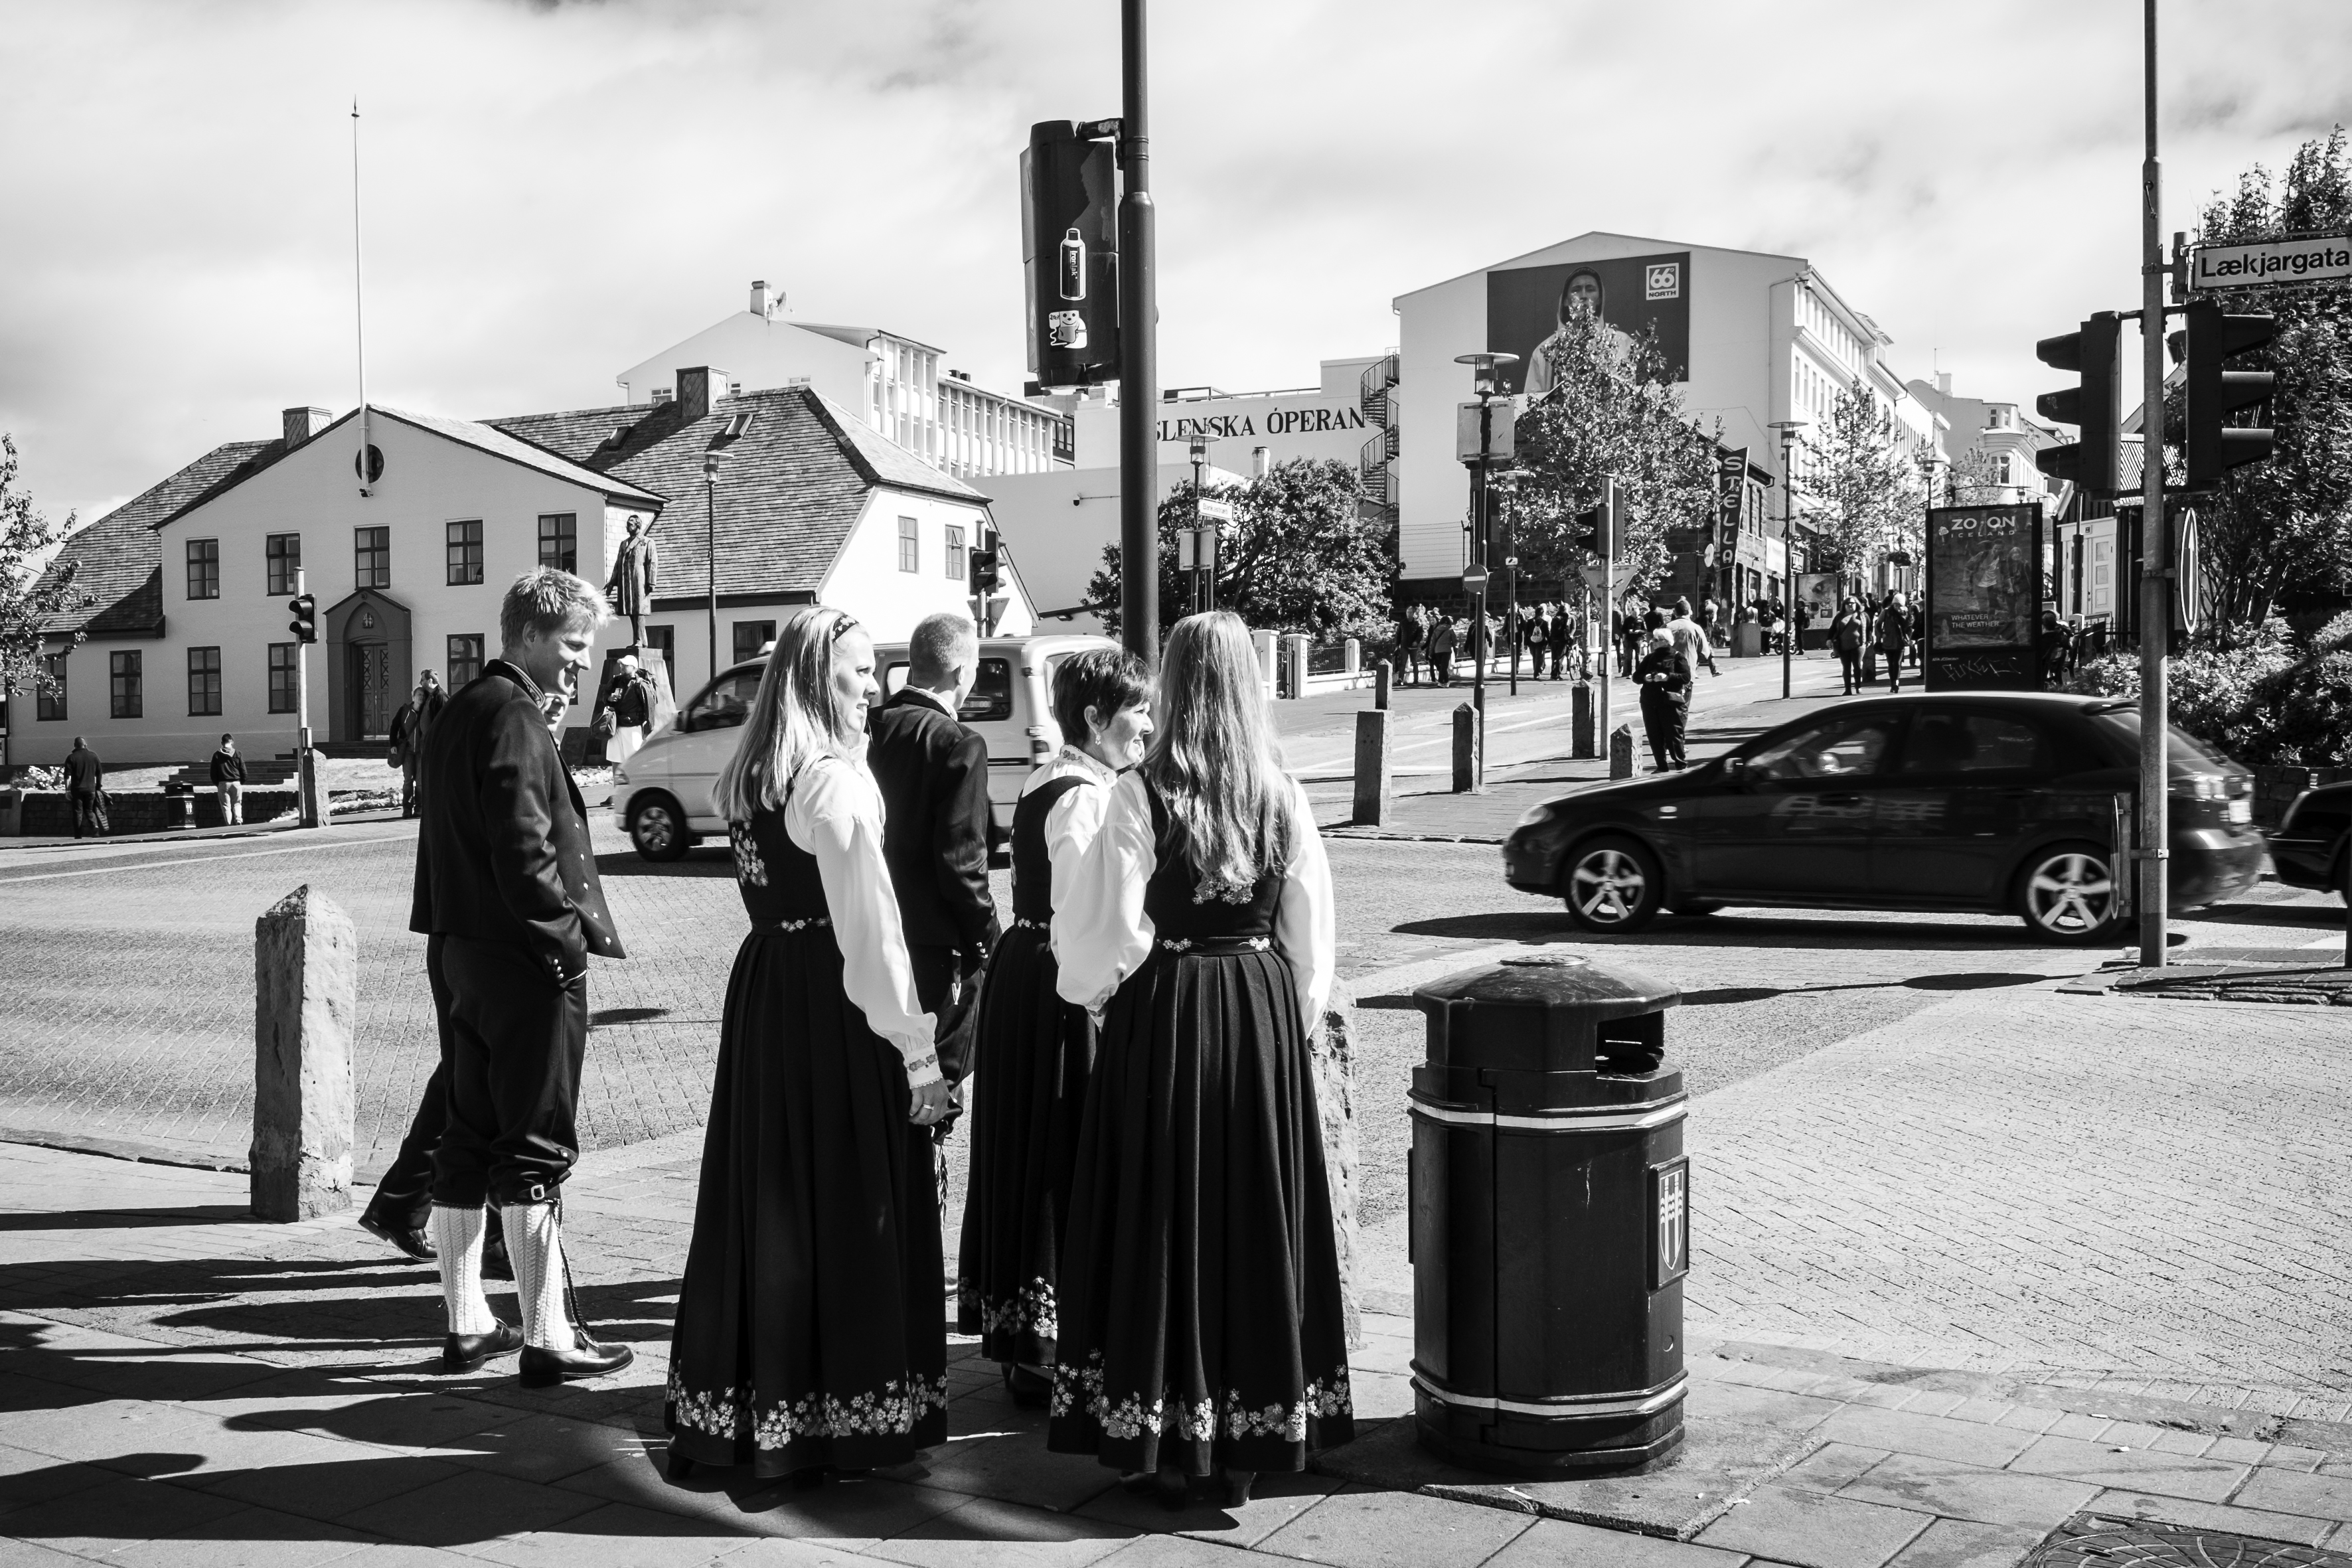
black and white, road, white, street, photography, urban, travel, fujifilm, iceland, black, monochrome, bw, blackandwhite, blackwhite, is, infrastructure, ngc, photograph, fuji, fujixt1, reykjavik, fujix, noireblanc, monochrome photography, film noir